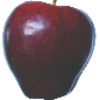
Label: Apple Red Delicious 1